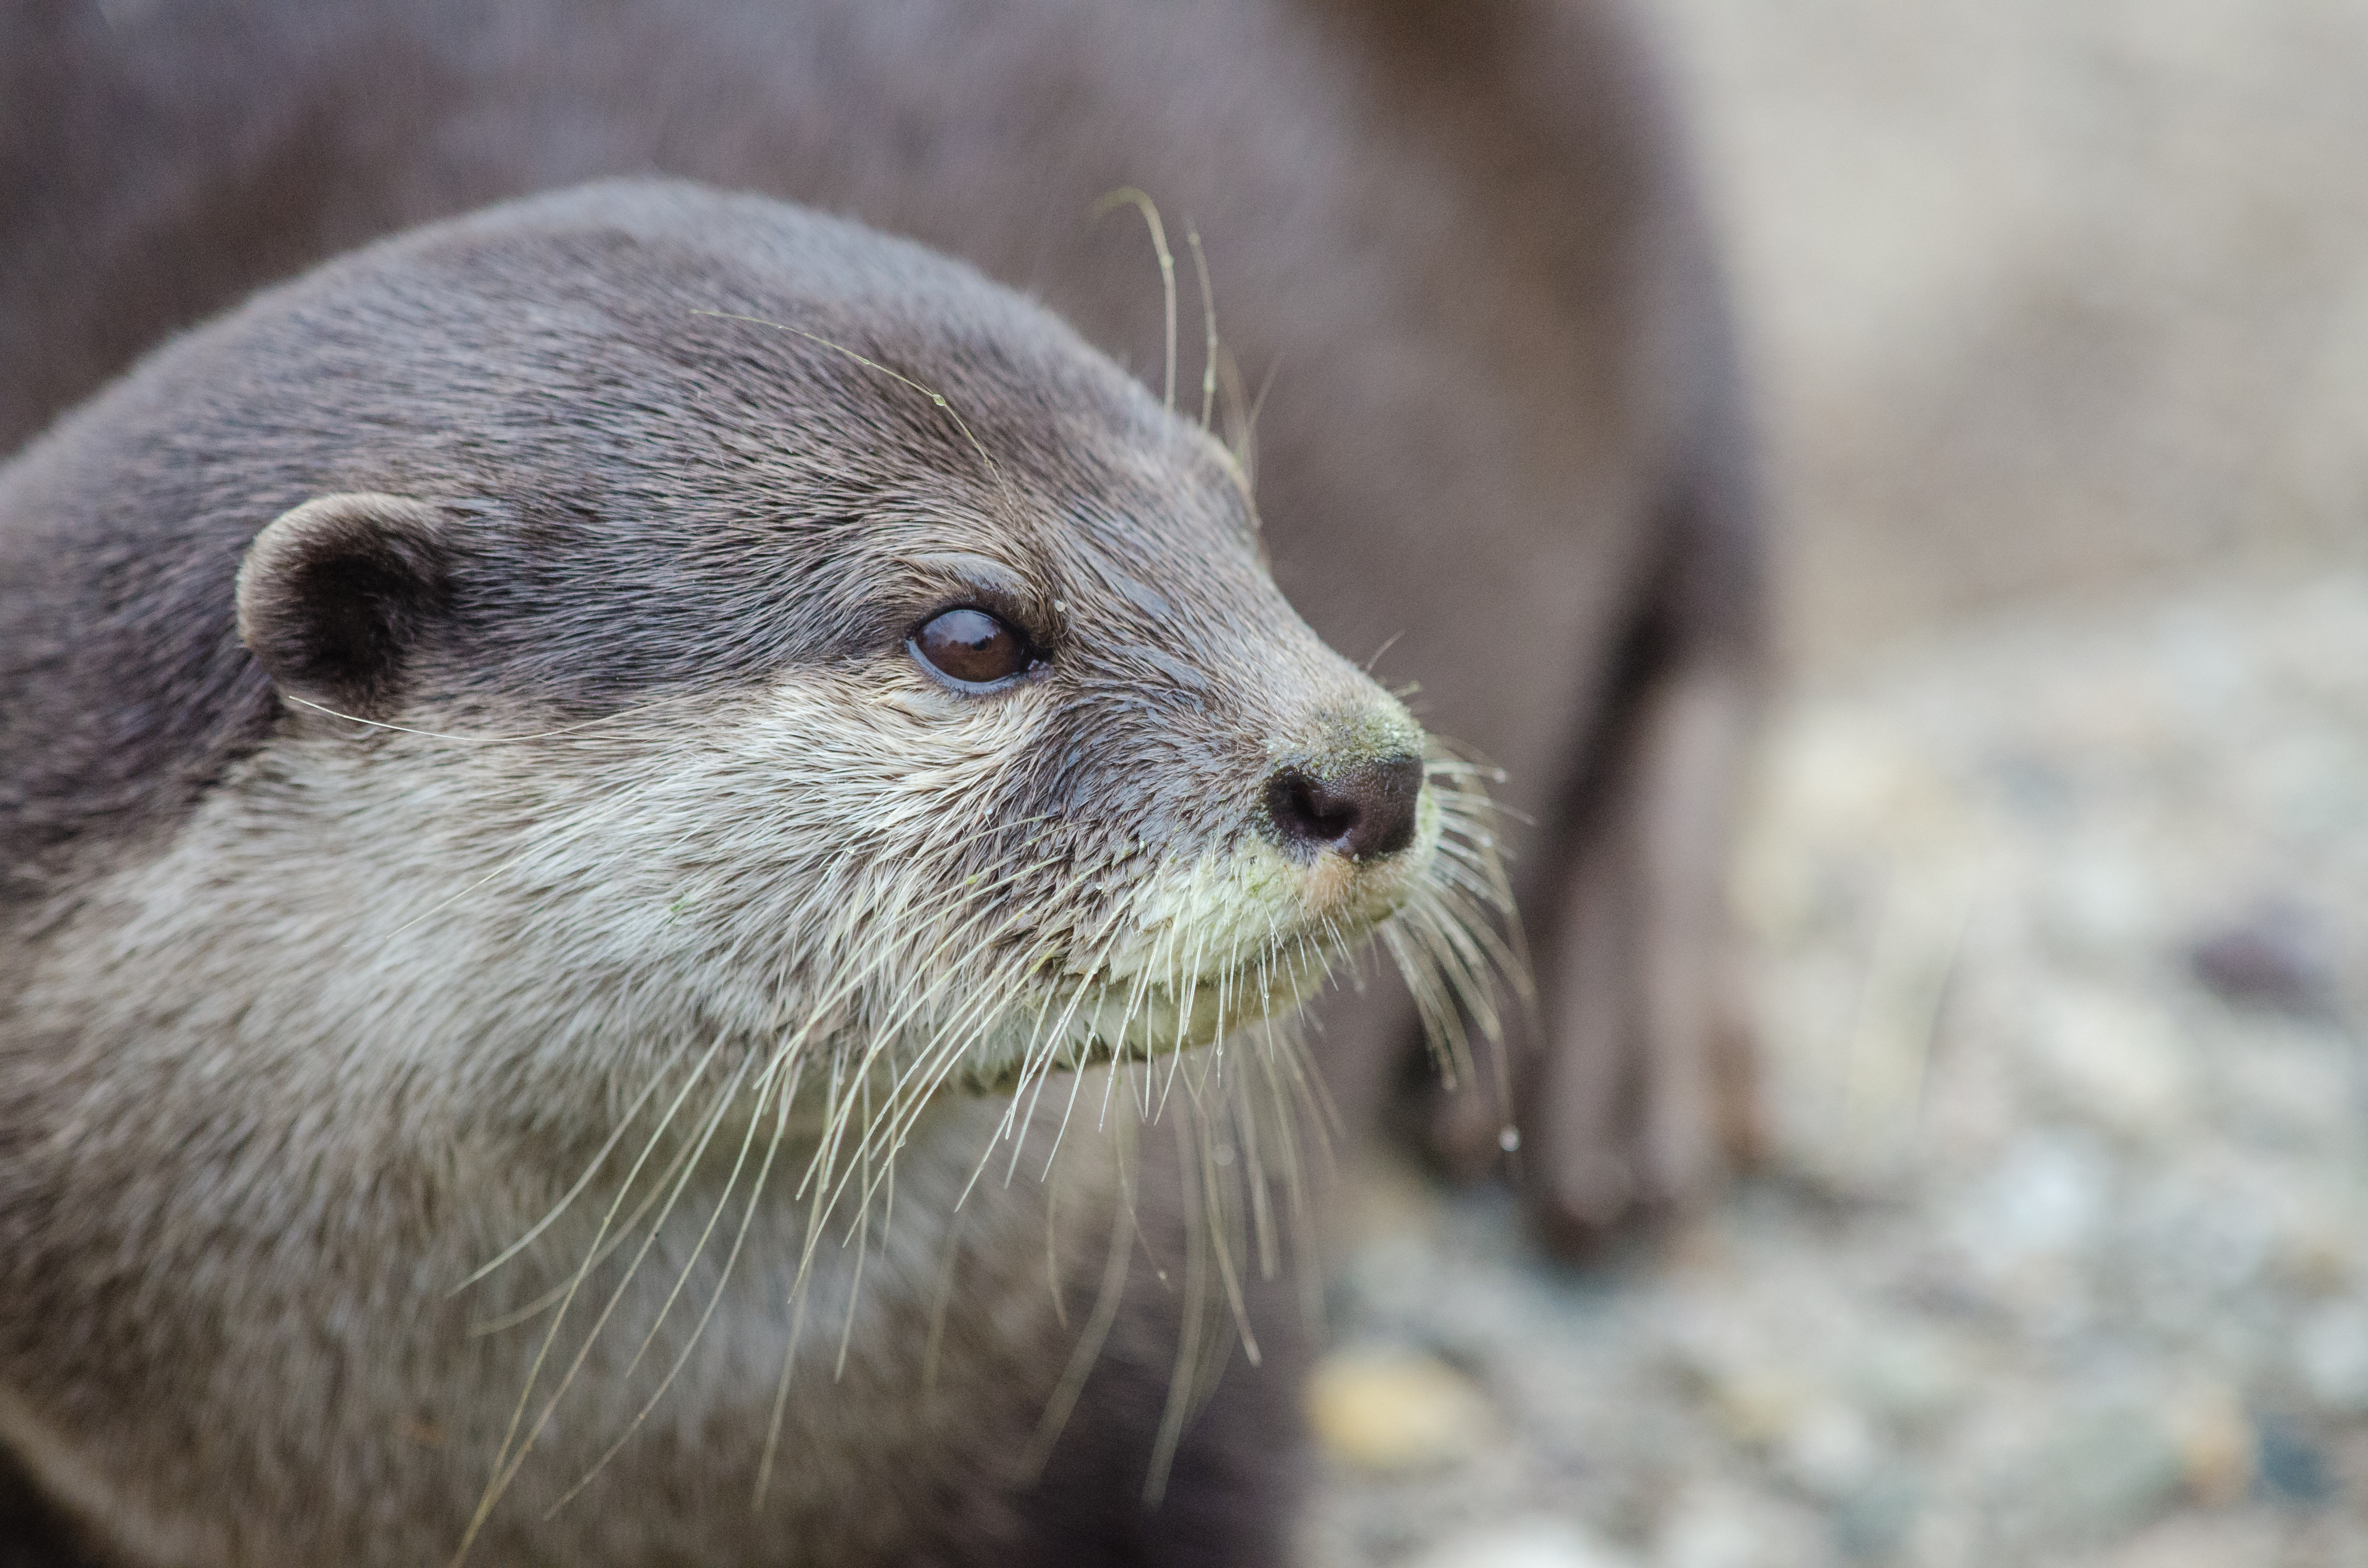
wildlife, mammal, fauna, whiskers, vertebrate, otter, mink, harbor seal, marine mammal, mustelidae, polecat